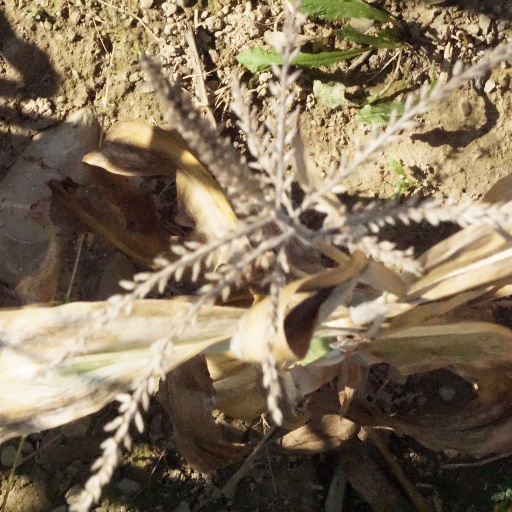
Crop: maize; corn